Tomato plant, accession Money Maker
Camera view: vertical (180 deg); turntable rotation: 60 degrees
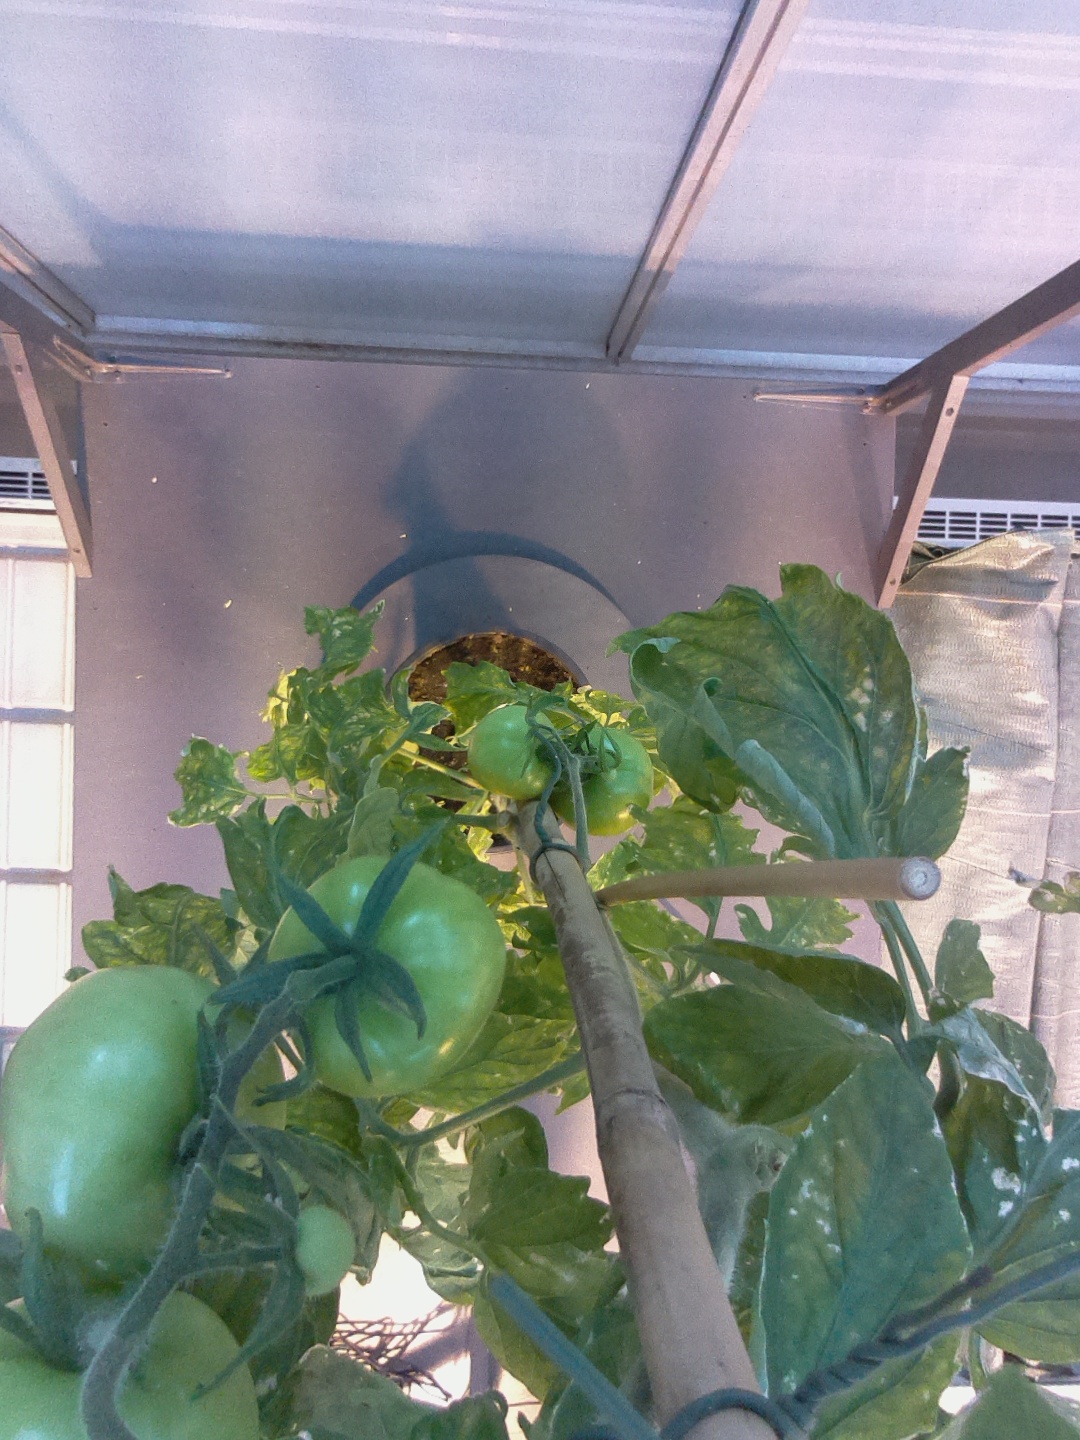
BBCH growth stage 79: 90% -100% of final fruit size